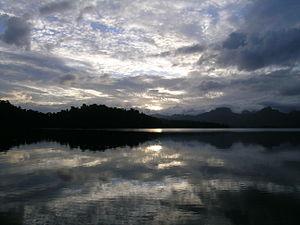
Prise de vue à partir d'un kayak donnant sur le parc national de Khao Sok en Thaïlande.
Le parc national de Khao Sok est situé dans la province de Surat Thani au sud de la Thaïlande.